Nate – A One Man Show

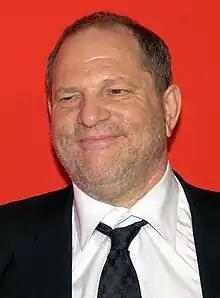
Sexual abuse by Harvey Weinstein sparked the #MeToo movement, which critics raised as relevant to the show's theme of consent. Palamides considered imitating Harvey Weinstein's abuse directly when workshopping "Nate".

"Nate" explores morality around consent. Shaw said that it was like an after school special, bar the profanity. Though Nate "talks earnestly about permission", Shaw believed that "he constantly demonstrates coercion", as Palamides manipulates the pressure of audience members to comply. Shaw sensed "the tingle of vicarious terror" as audience members became visibly scared. However, Shaw suggested that as Palamides begins to take off the Nate costume, the real Palamides is seen and the punishment is turned against herself. Poulomi Das of "Firstpost" commented that, in contrast to stand-up's tradition of reducing audience members to punchlines through crowd work, Palamides explores the leeway a performer is given to confront audiences. It is billed as a "one man show" but requires "partnership with the audience", as audience unease is not temporary as in traditional crowd work in stand-up comedy.